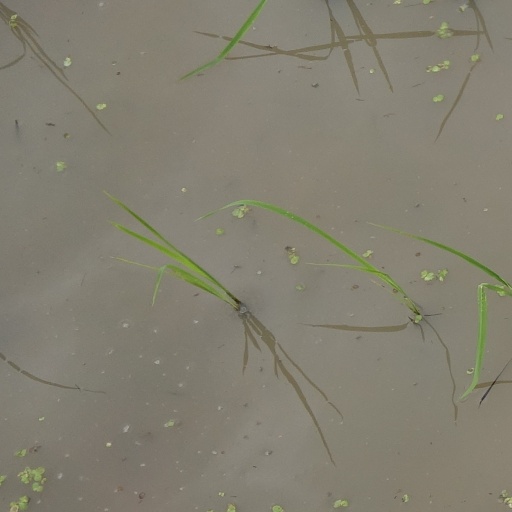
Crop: rice